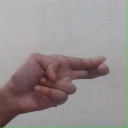
अक्षर: ह